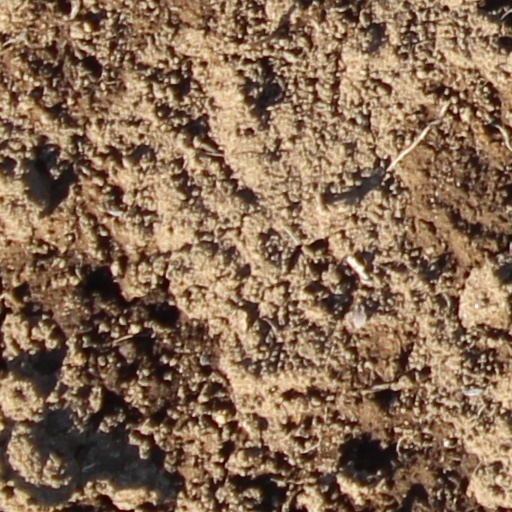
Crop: wheat